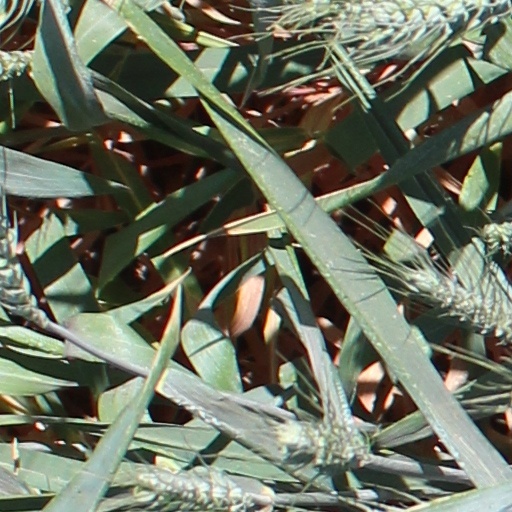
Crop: wheat